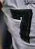
Number: 7